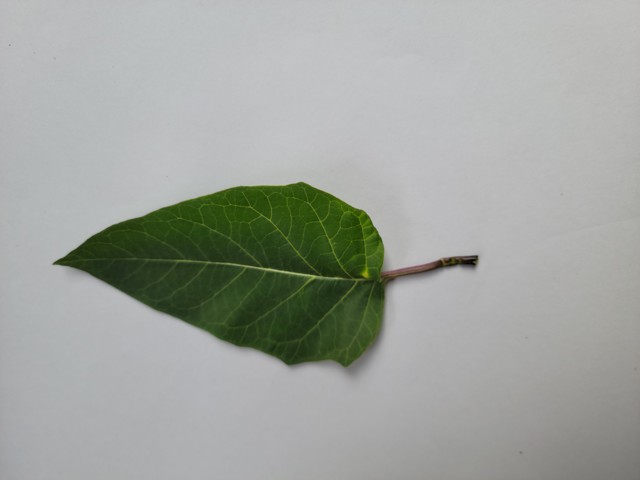
Plant: kalodhutura